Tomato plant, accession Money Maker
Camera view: tilt-top (135 deg); turntable rotation: 150 degrees
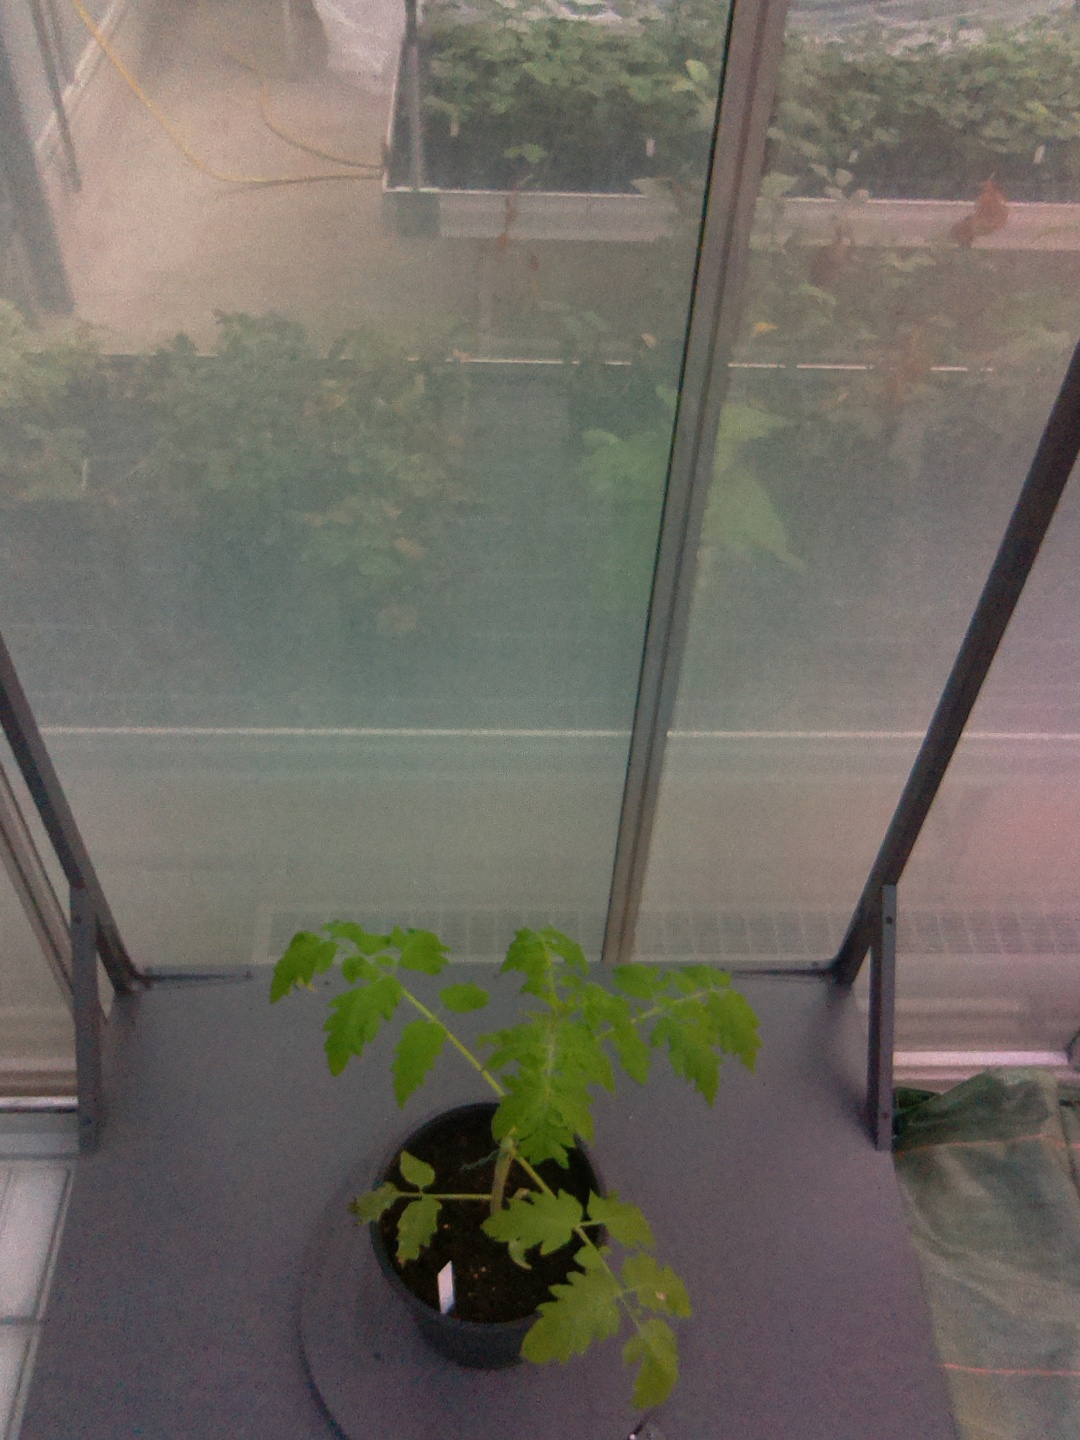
BBCH growth stage 13: 6 of true leaves visible